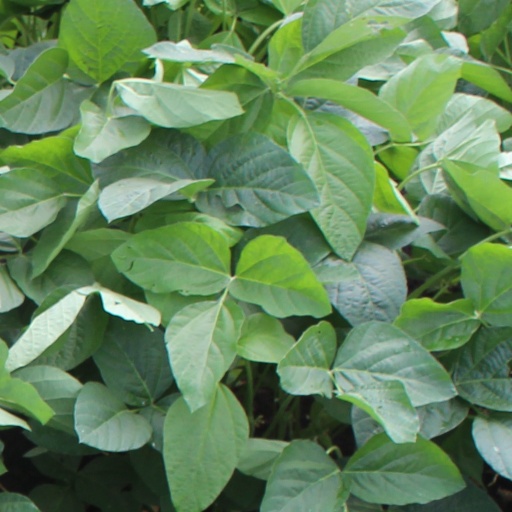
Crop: soybean